Bamboo

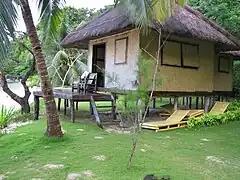
A modern resort guesthouse in Palawan, Philippines, with traditional woven bamboo walls (sawali)

In the Philippines, the nipa hut is a fairly typical example of the most basic sort of housing where bamboo is used; the walls are split and woven bamboo, and bamboo slats and poles may be used as its support.